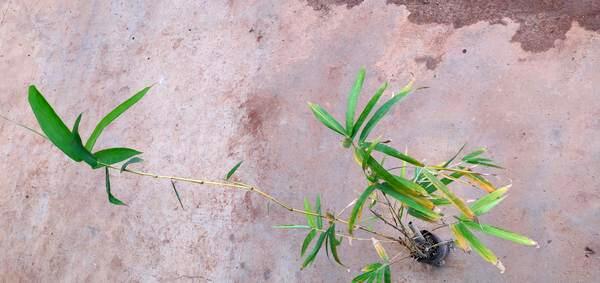
Plant: Bamboo